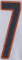
Number: 7